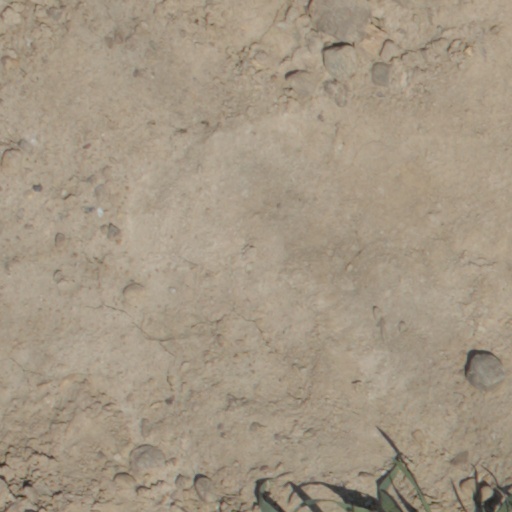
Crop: wheat